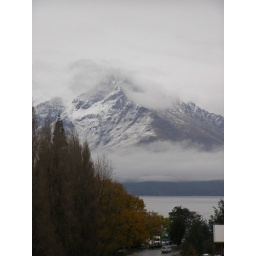
I love the way the clouds hang around the mountains